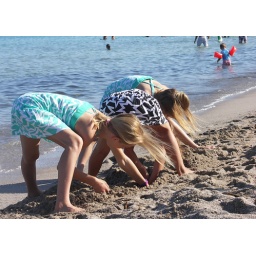
Three girls playing in the beach Rondinara - Corsica -Corse